Question: Please indicate a possible affordance area of the surfboard that can be used for holding
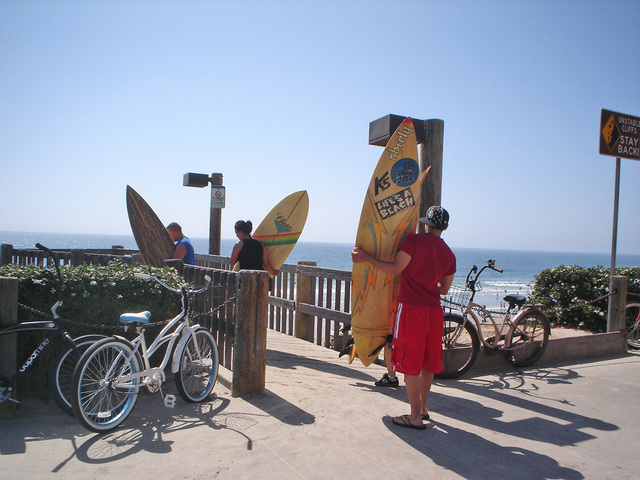
Answer: [354.5, 115, 425.5, 363]